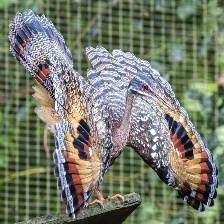
Species: SUNBITTERN
Scientific name:  EURYPYGA HELIAS